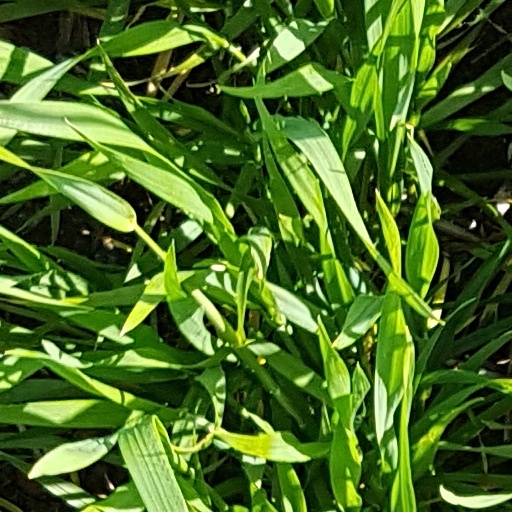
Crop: wheat